Circus Building, Copenhagen

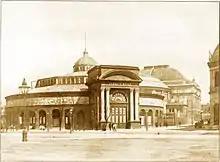
The Cirkus Building in 1886

The Circus Building was inaugurated on 8 May 1886 but Renz sub-rented the building in 1887 to his German colleague, Albert Schumann the Elder, who, a few years earlier, had opened a circus in the Swedish town of Malmö on the other side of the Øresund.